Speciesism

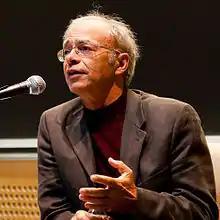
Peter Singer popularized the idea in "Animal Liberation" (1975).

The term "speciesism", and the argument that it is a prejudice, first appeared in 1970 in a privately printed pamphlet written by British psychologist Richard D. Ryder. Ryder was a member of a group of academics in Oxford, England, the nascent animal rights community, now known as the Oxford Group. One of the group's activities was distributing pamphlets about areas of concern; the pamphlet titled "Speciesism" was written to protest against animal experimentation. The term was intended by its proponents to create a rhetorical and categorical link to racism and sexism.